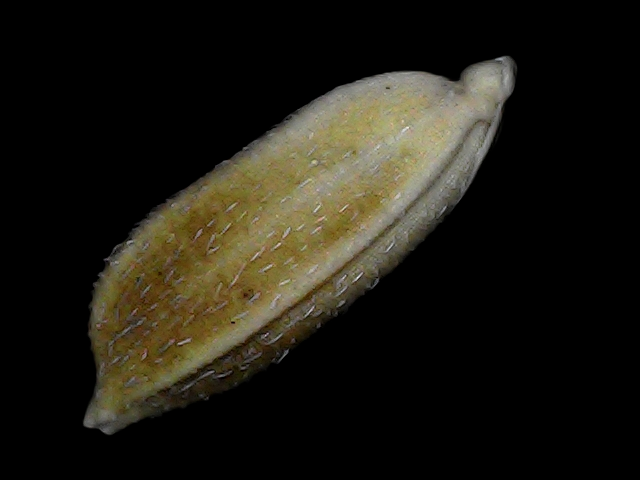
Rice variety: Bd91